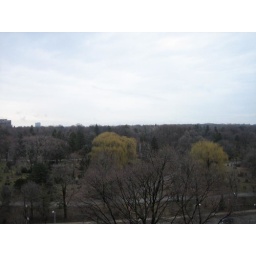
trees in a cemetary in mt pleasant around toronto. the two yellow ones look all ghosty.